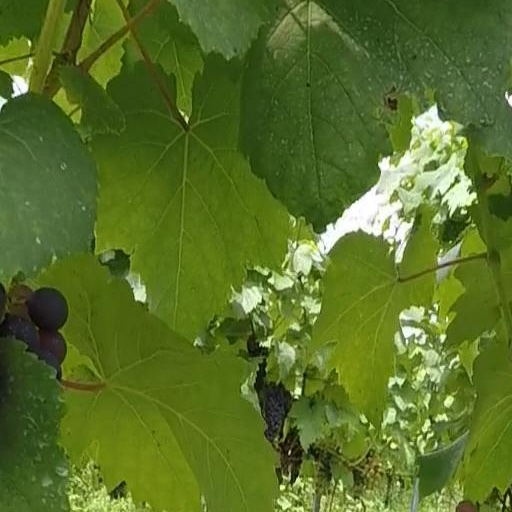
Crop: grape